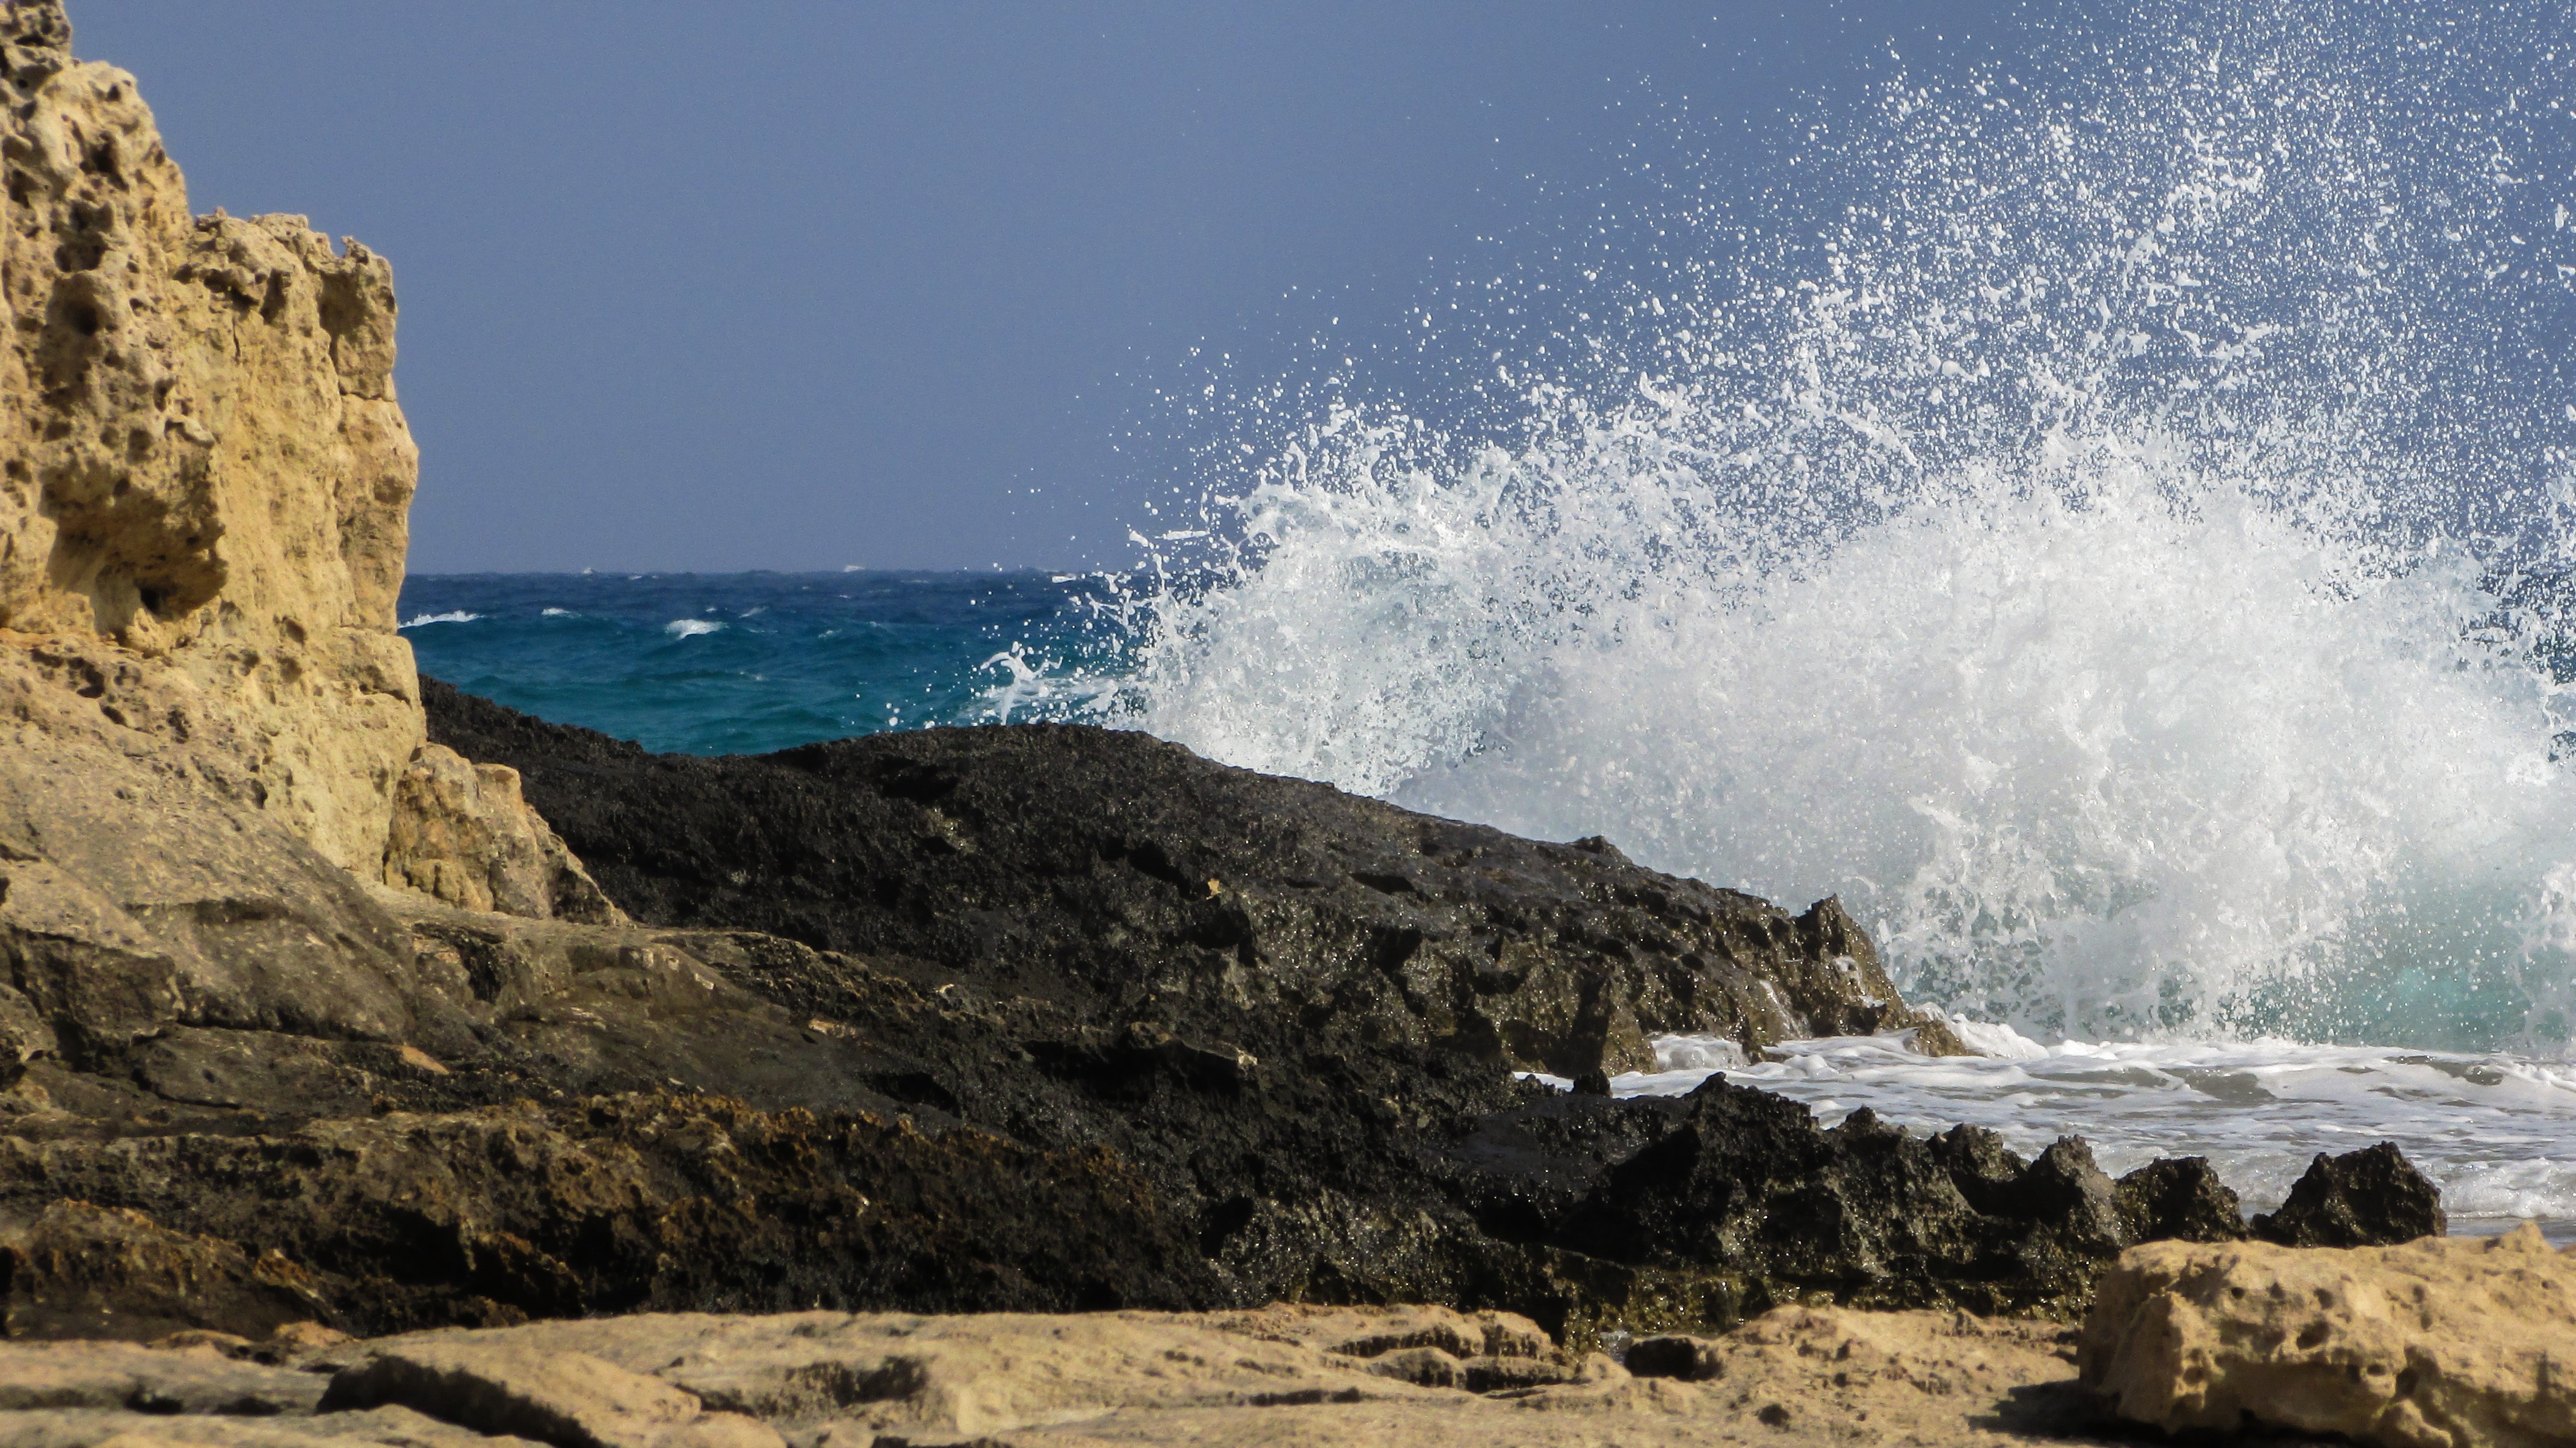
beach, sea, coast, nature, rock, ocean, shore, wave, cliff, cove, tower, scenic, scenery, bay, blue, terrain, body of water, cyprus, cape, crashing, smashing, ayia napa, wind wave